Church and Monastery of St Catherine, Valletta

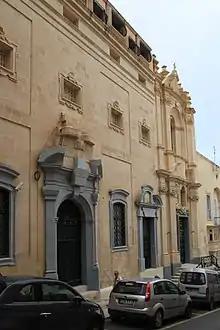
The monastery (left) and church (right) in 2013

The origins of St Catherine's Monastery date back to 1580, when the palace of the Marquis Giovanni and Katerina Vasco Oliviero in Valletta began to house the "Orfani della Misericordia", a community of women who took care of children. Vasco Oliviero left his possessions to the community, and the palace was transformed into a monastery in 1601. A chapel dedicated to the Assumption of Mary was added to the monastery in the 17th century.